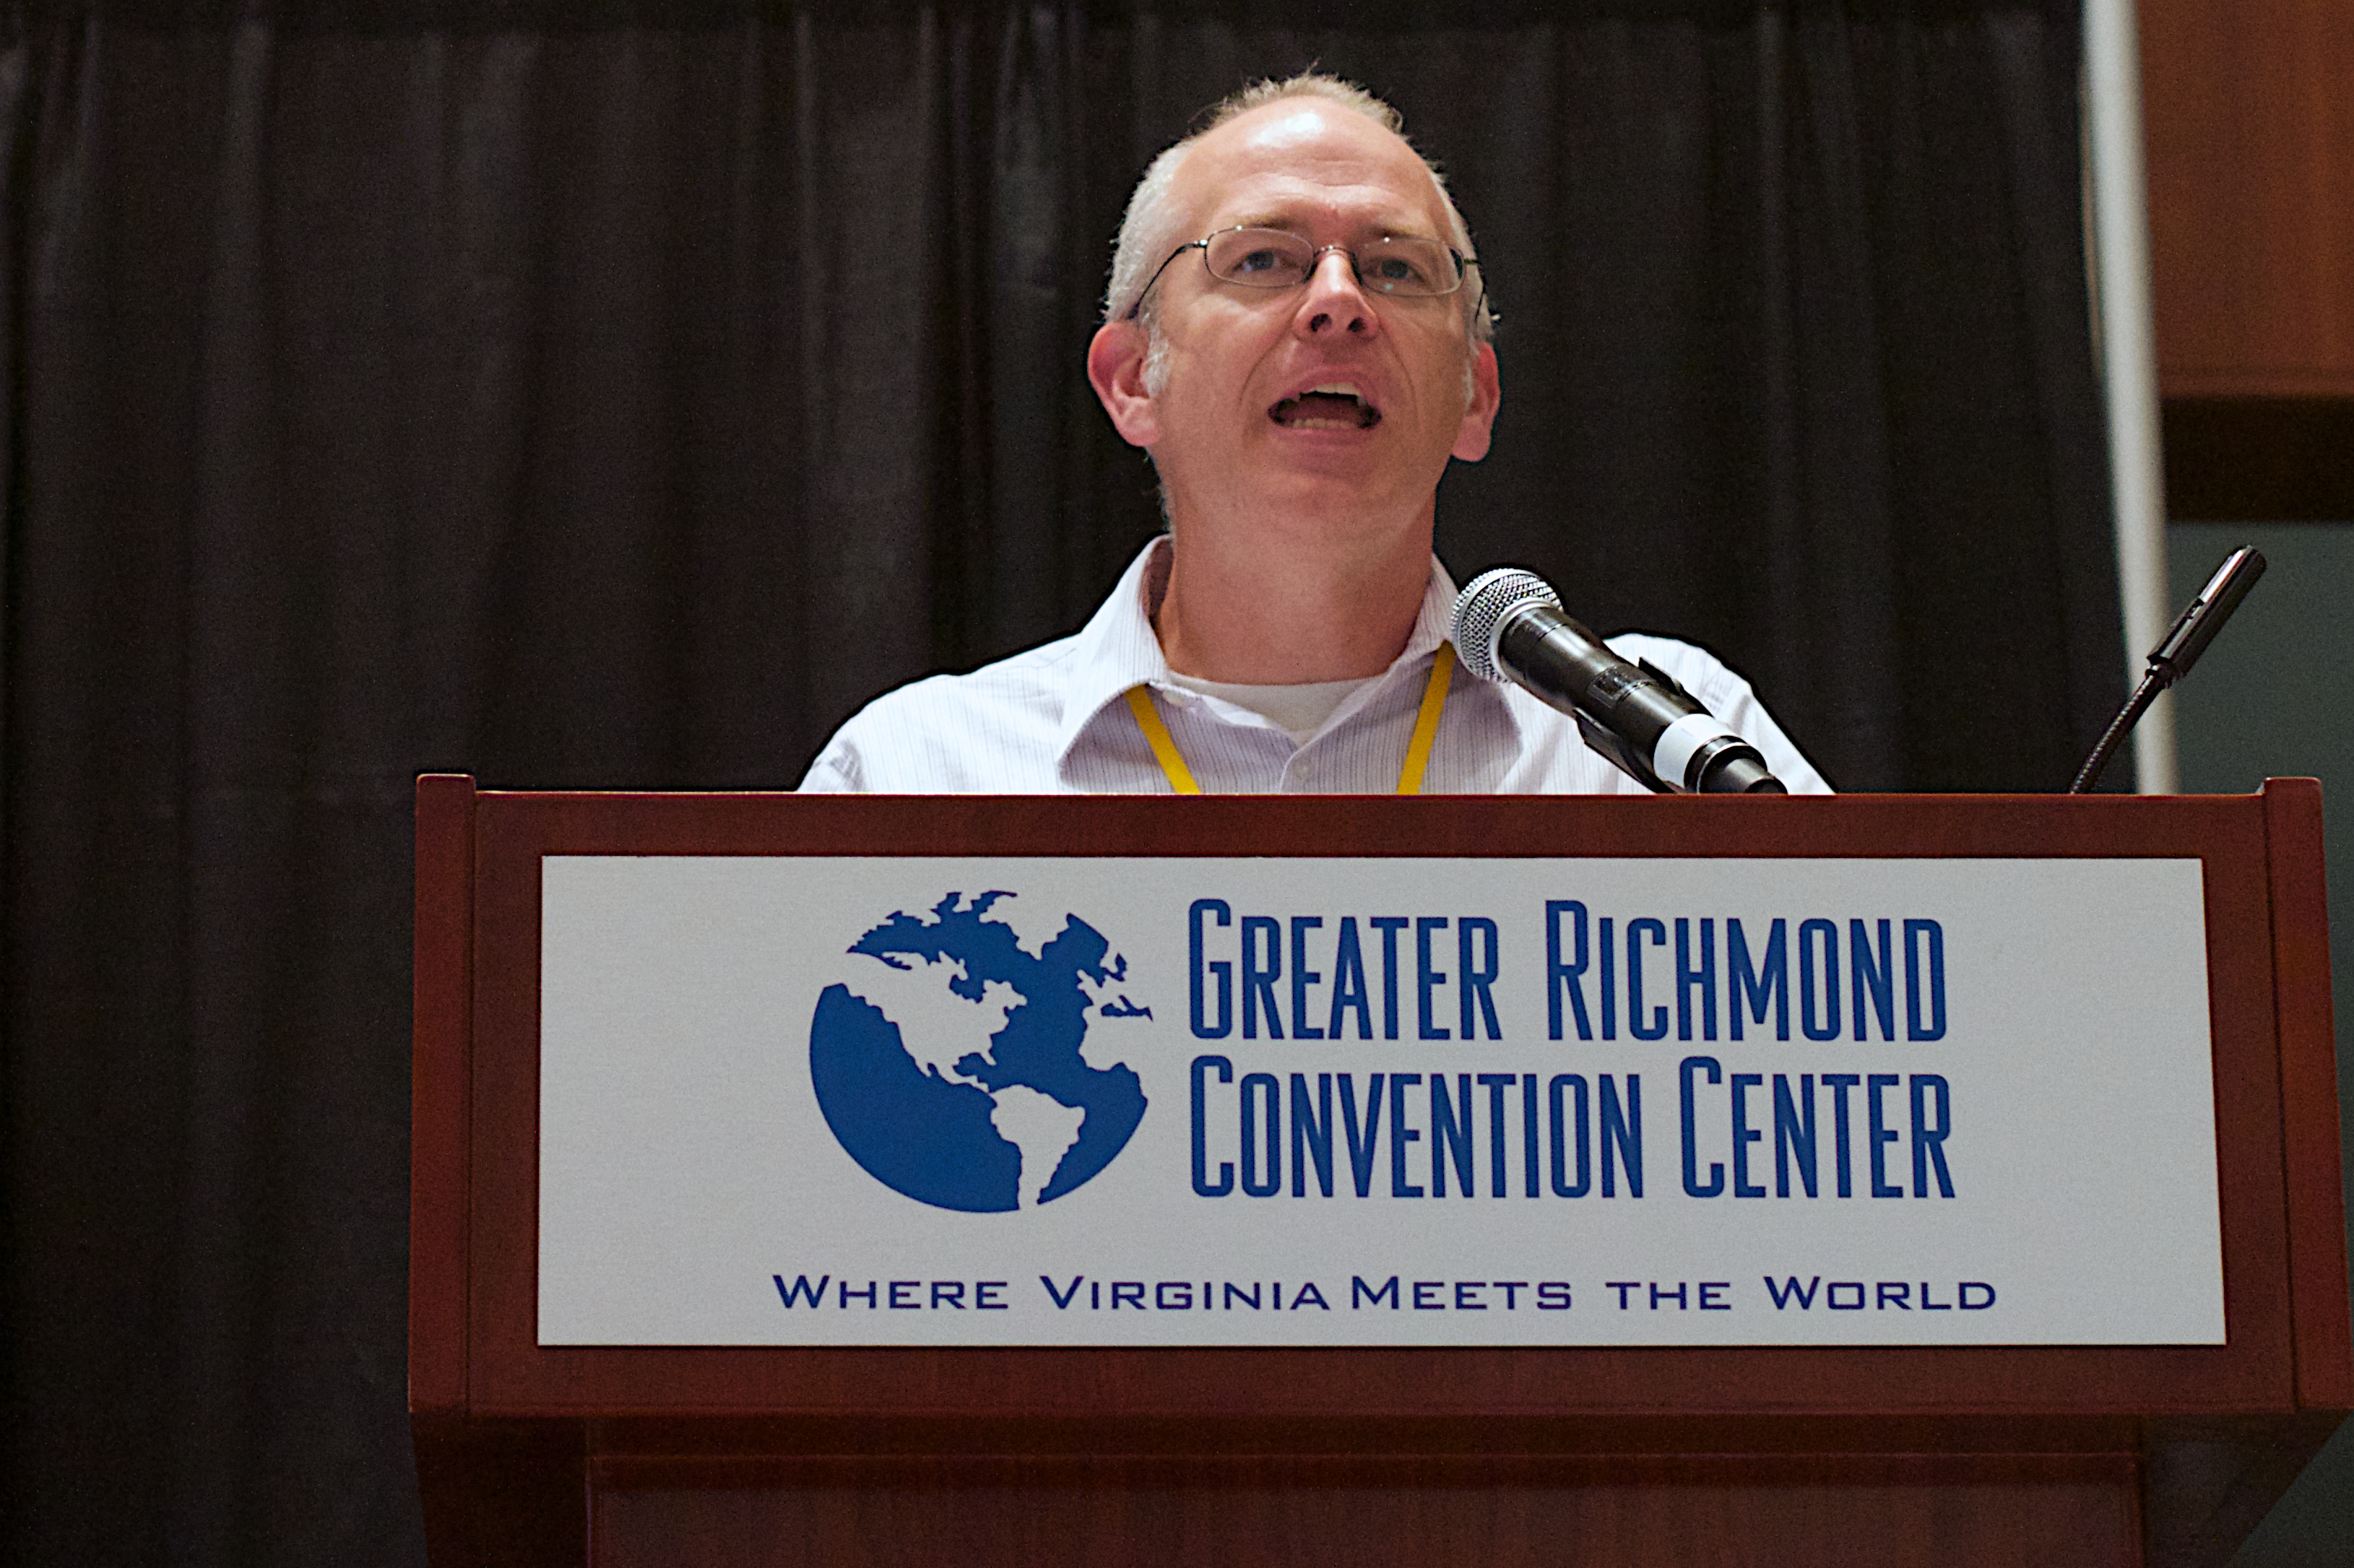
person, speech, opened16